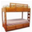
Label: bed